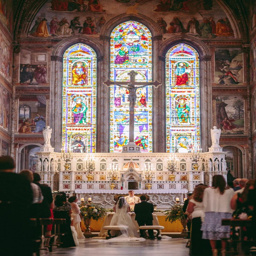
church is a magical location for your destination wedding !